The Dead Next Door

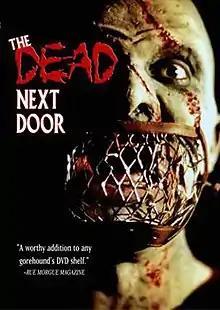
DVD cover

The Dead Next Door is a 1989 zombie horror film written, produced and directed by J. R. Bookwalter.